History of medicine

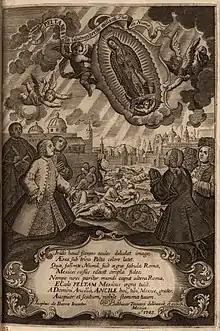
Mexico City epidemic of 1737, with elites calling on the Virgin of Guadalupe

Byzantine medicine encompasses the common medical practices of the Byzantine Empire from about 400 CE to 1453 CE. Byzantine medicine was notable for building upon the knowledge base developed by its Greco-Roman predecessors. In preserving medical practices from antiquity, Byzantine medicine influenced Islamic medicine as well as fostering the Western rebirth of medicine during the Renaissance.